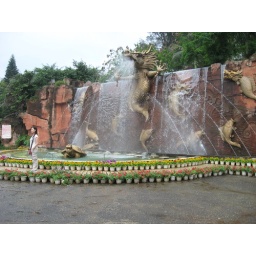
tourist beside an elaborate water fountain just outside the Huguangyan lake park in Zhanjiang.